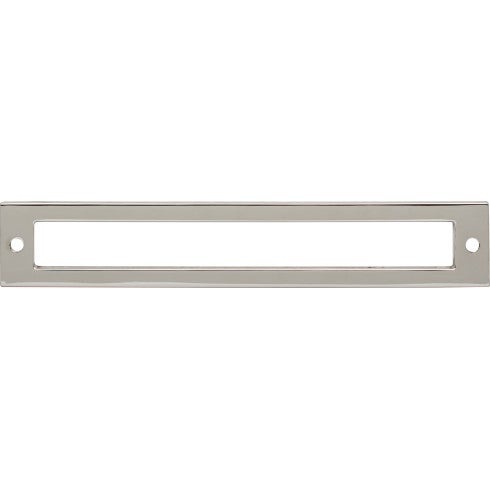
Hollin Backplate 6 5/16 Inch (c-c) - Polished Nickel - PN
Brand: DecorHardware.com
Hollin Backplate 6 5/16 Inch (c-c) - Polished Nickel - PN * Item Number: TK926PN * Brand: Top Knobs * Collection: Lynwood * Color Code: PN * Material: Zinc Alloy * Hole Span: 6 5/16" * Total Length: 6 3/4" * Width: 1 3/16" * Projection: 1/8" * Base Size: - * Tap: - * UPC Code: 840355259940
Category: Hardware > Hardware Accessories > Cabinet Hardware > Cabinet Backplates